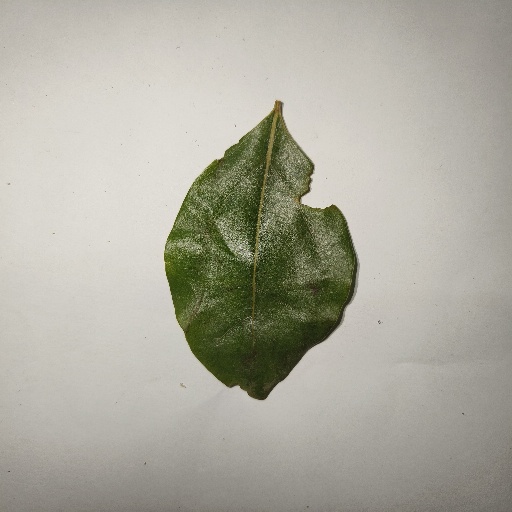
Species: Camphor
Leaf condition: Shot Hole